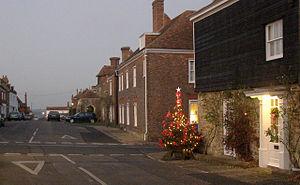
Winchelsea est une petite ville dans le Sussex de l'Est, en Angleterre. Certains habitants revendiquent le fait qu'elle serait la plus petite ville d'Angleterre.